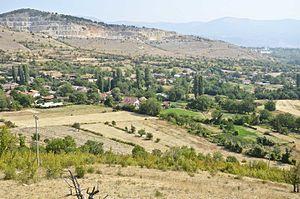
Banyané est un village de la municipalité de Tchoutcher Sandevo. Le village comptait 597 habitants en 2002. Il est situé au pied de la Skopska Crna Gora, au nord de l'agglomération de Skopje.